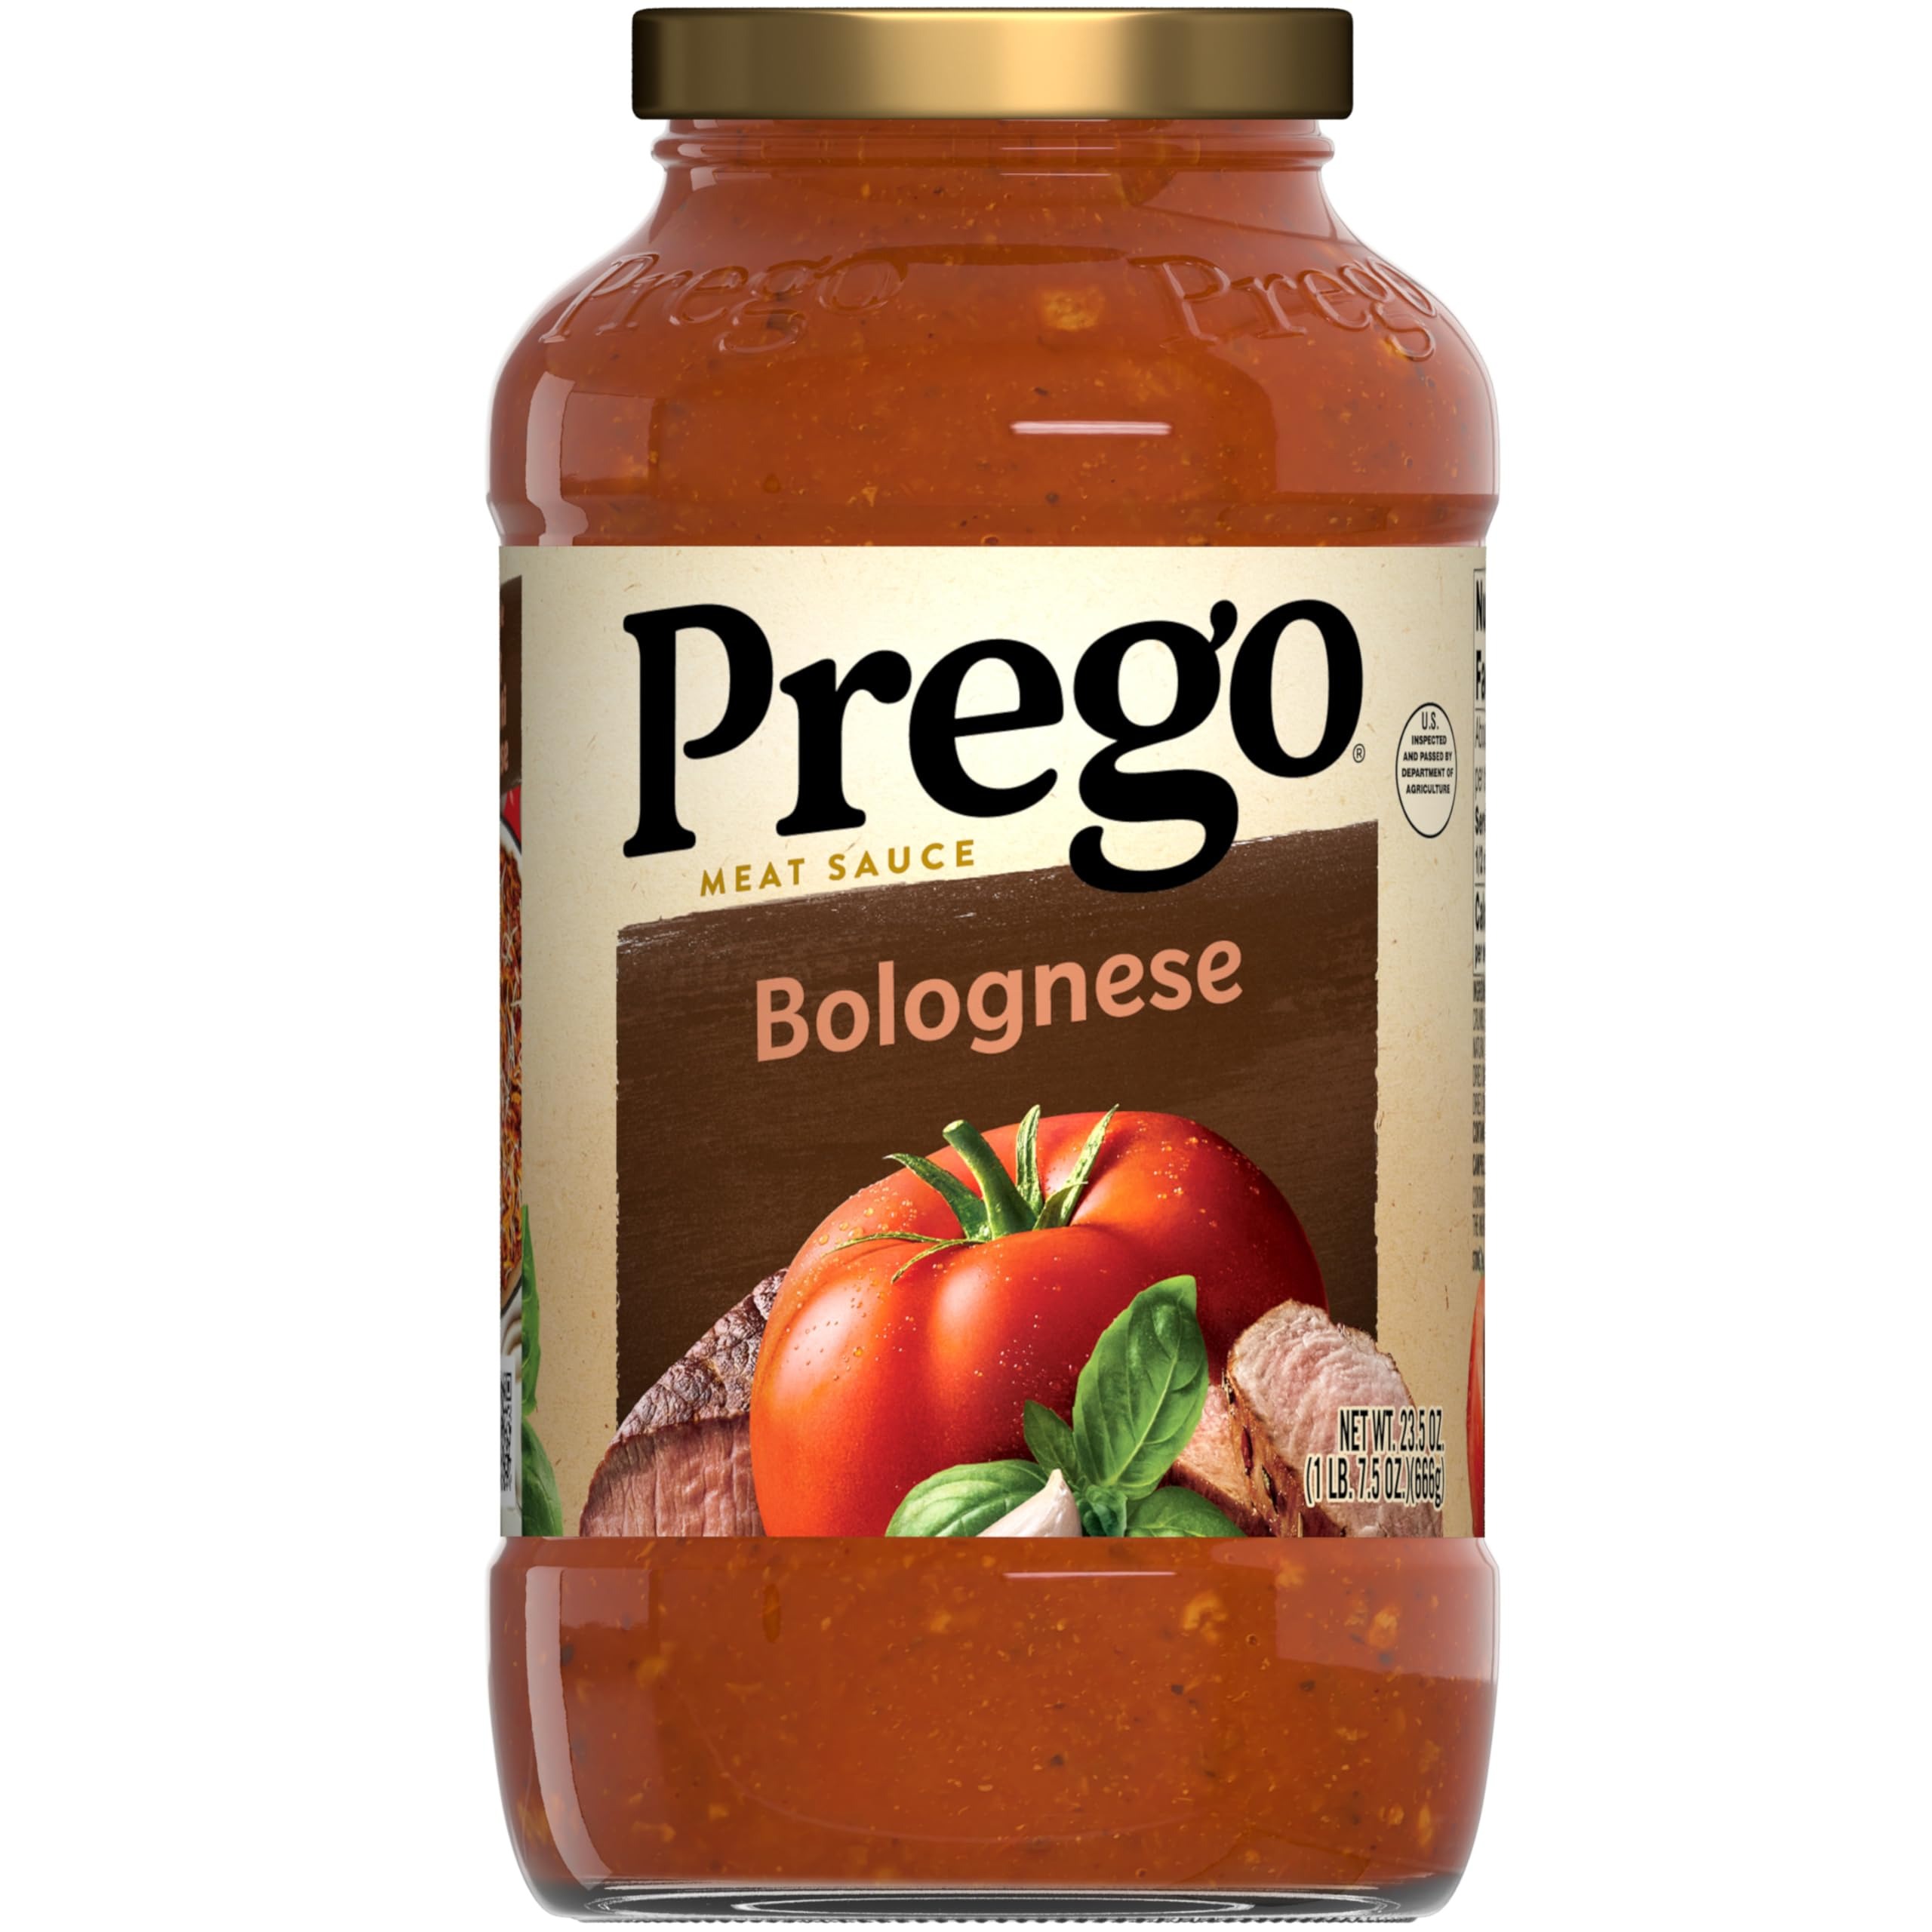
Item Name: Prego Bolognese Meat Sauce, 23.5 oz Jar
Bullet Point 1: One (1) 23.75 oz jar of Prego Chunky Tomato, Basil and Garlic Pasta Sauce
Bullet Point 2: Thick and smooth sauce made with quality ingredients like vine-ripened tomatoes
Bullet Point 3: Gluten free, no artificial colors and no high fructose corn syrup
Bullet Point 4: With lots of Prego varieties and flavors to choose from, you can create easy and delicious recipes for the whole family
Bullet Point 5: Give your family the pleasing taste everyone loves with Prego
Value: 23.5
Unit: Ounce

Price: 2.59